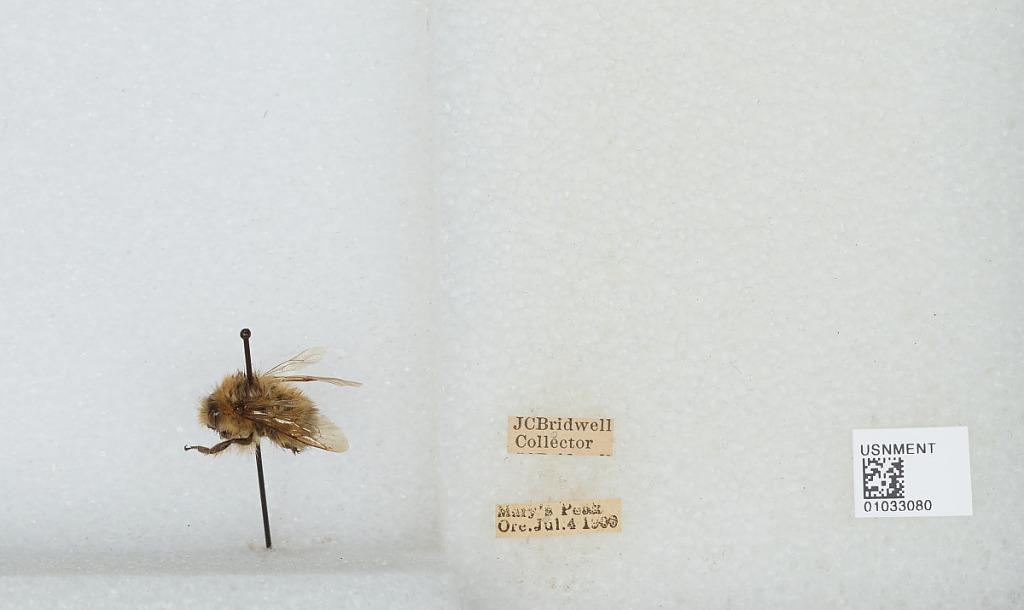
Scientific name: Bombus (Pyrobombus) sitkensis Nylander
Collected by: J. Bridwell
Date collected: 1909-7-4
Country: United States
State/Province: Oregon
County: Benton
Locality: Mary's Peak
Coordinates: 44.5044, -123.552